1852–53 United States Senate elections

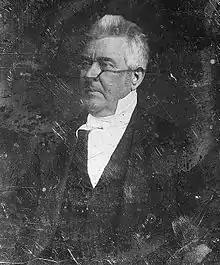
Senator John M. Clayton

The California legislature had failed to elect a successor to Democrat John C. Frémont in time for the 1851 beginning of the class 1 term.